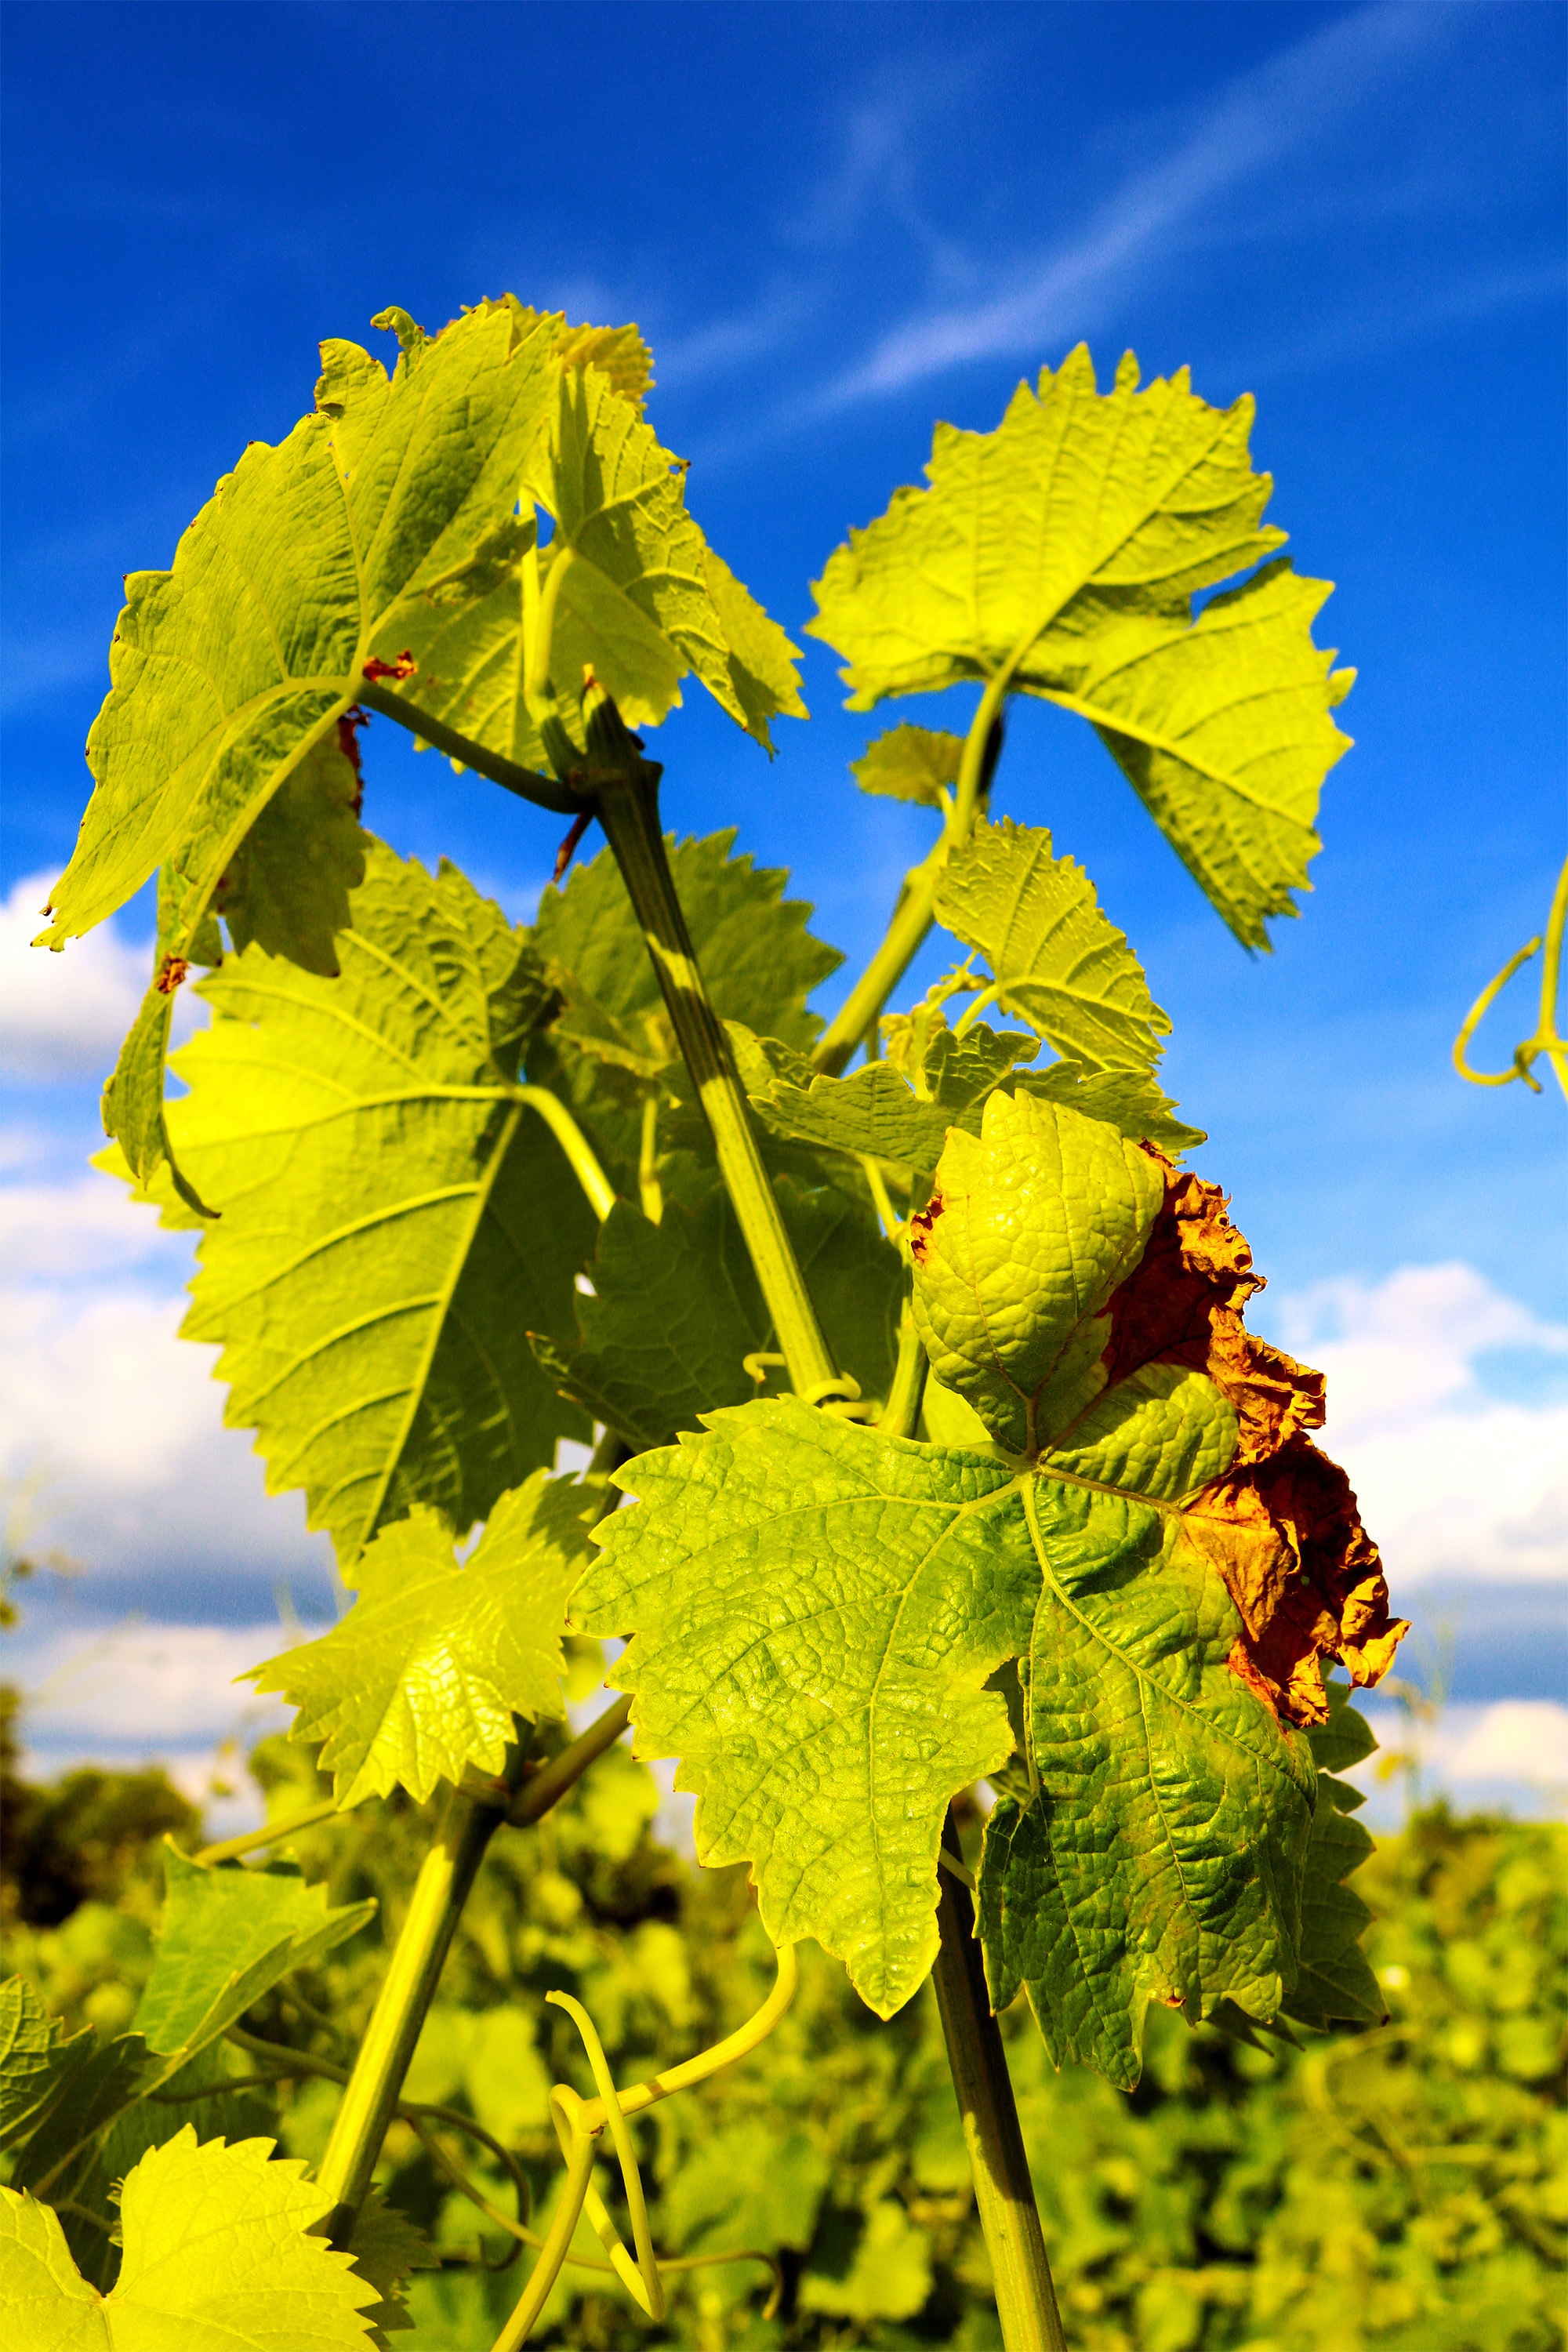
tree, nature, plant, sky, vine, wine, field, sunlight, leaf, flower, food, produce, autumn, yellow, agriculture, flora, season, rapeseed, leaves, mimosa, brassica, wine leaf, flowering plant, maidenhair tree, woody plant, land plant, arecales